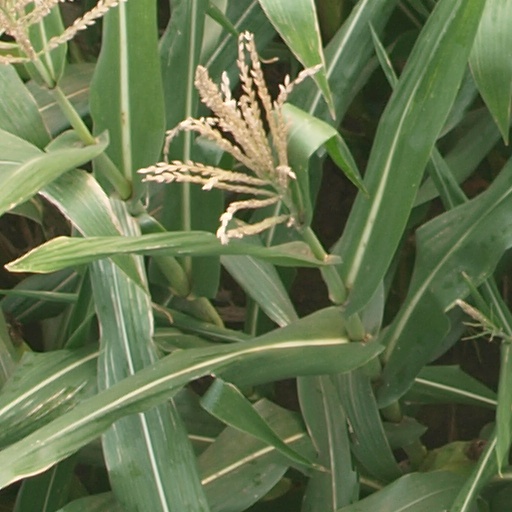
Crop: maize; corn